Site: brandenburg
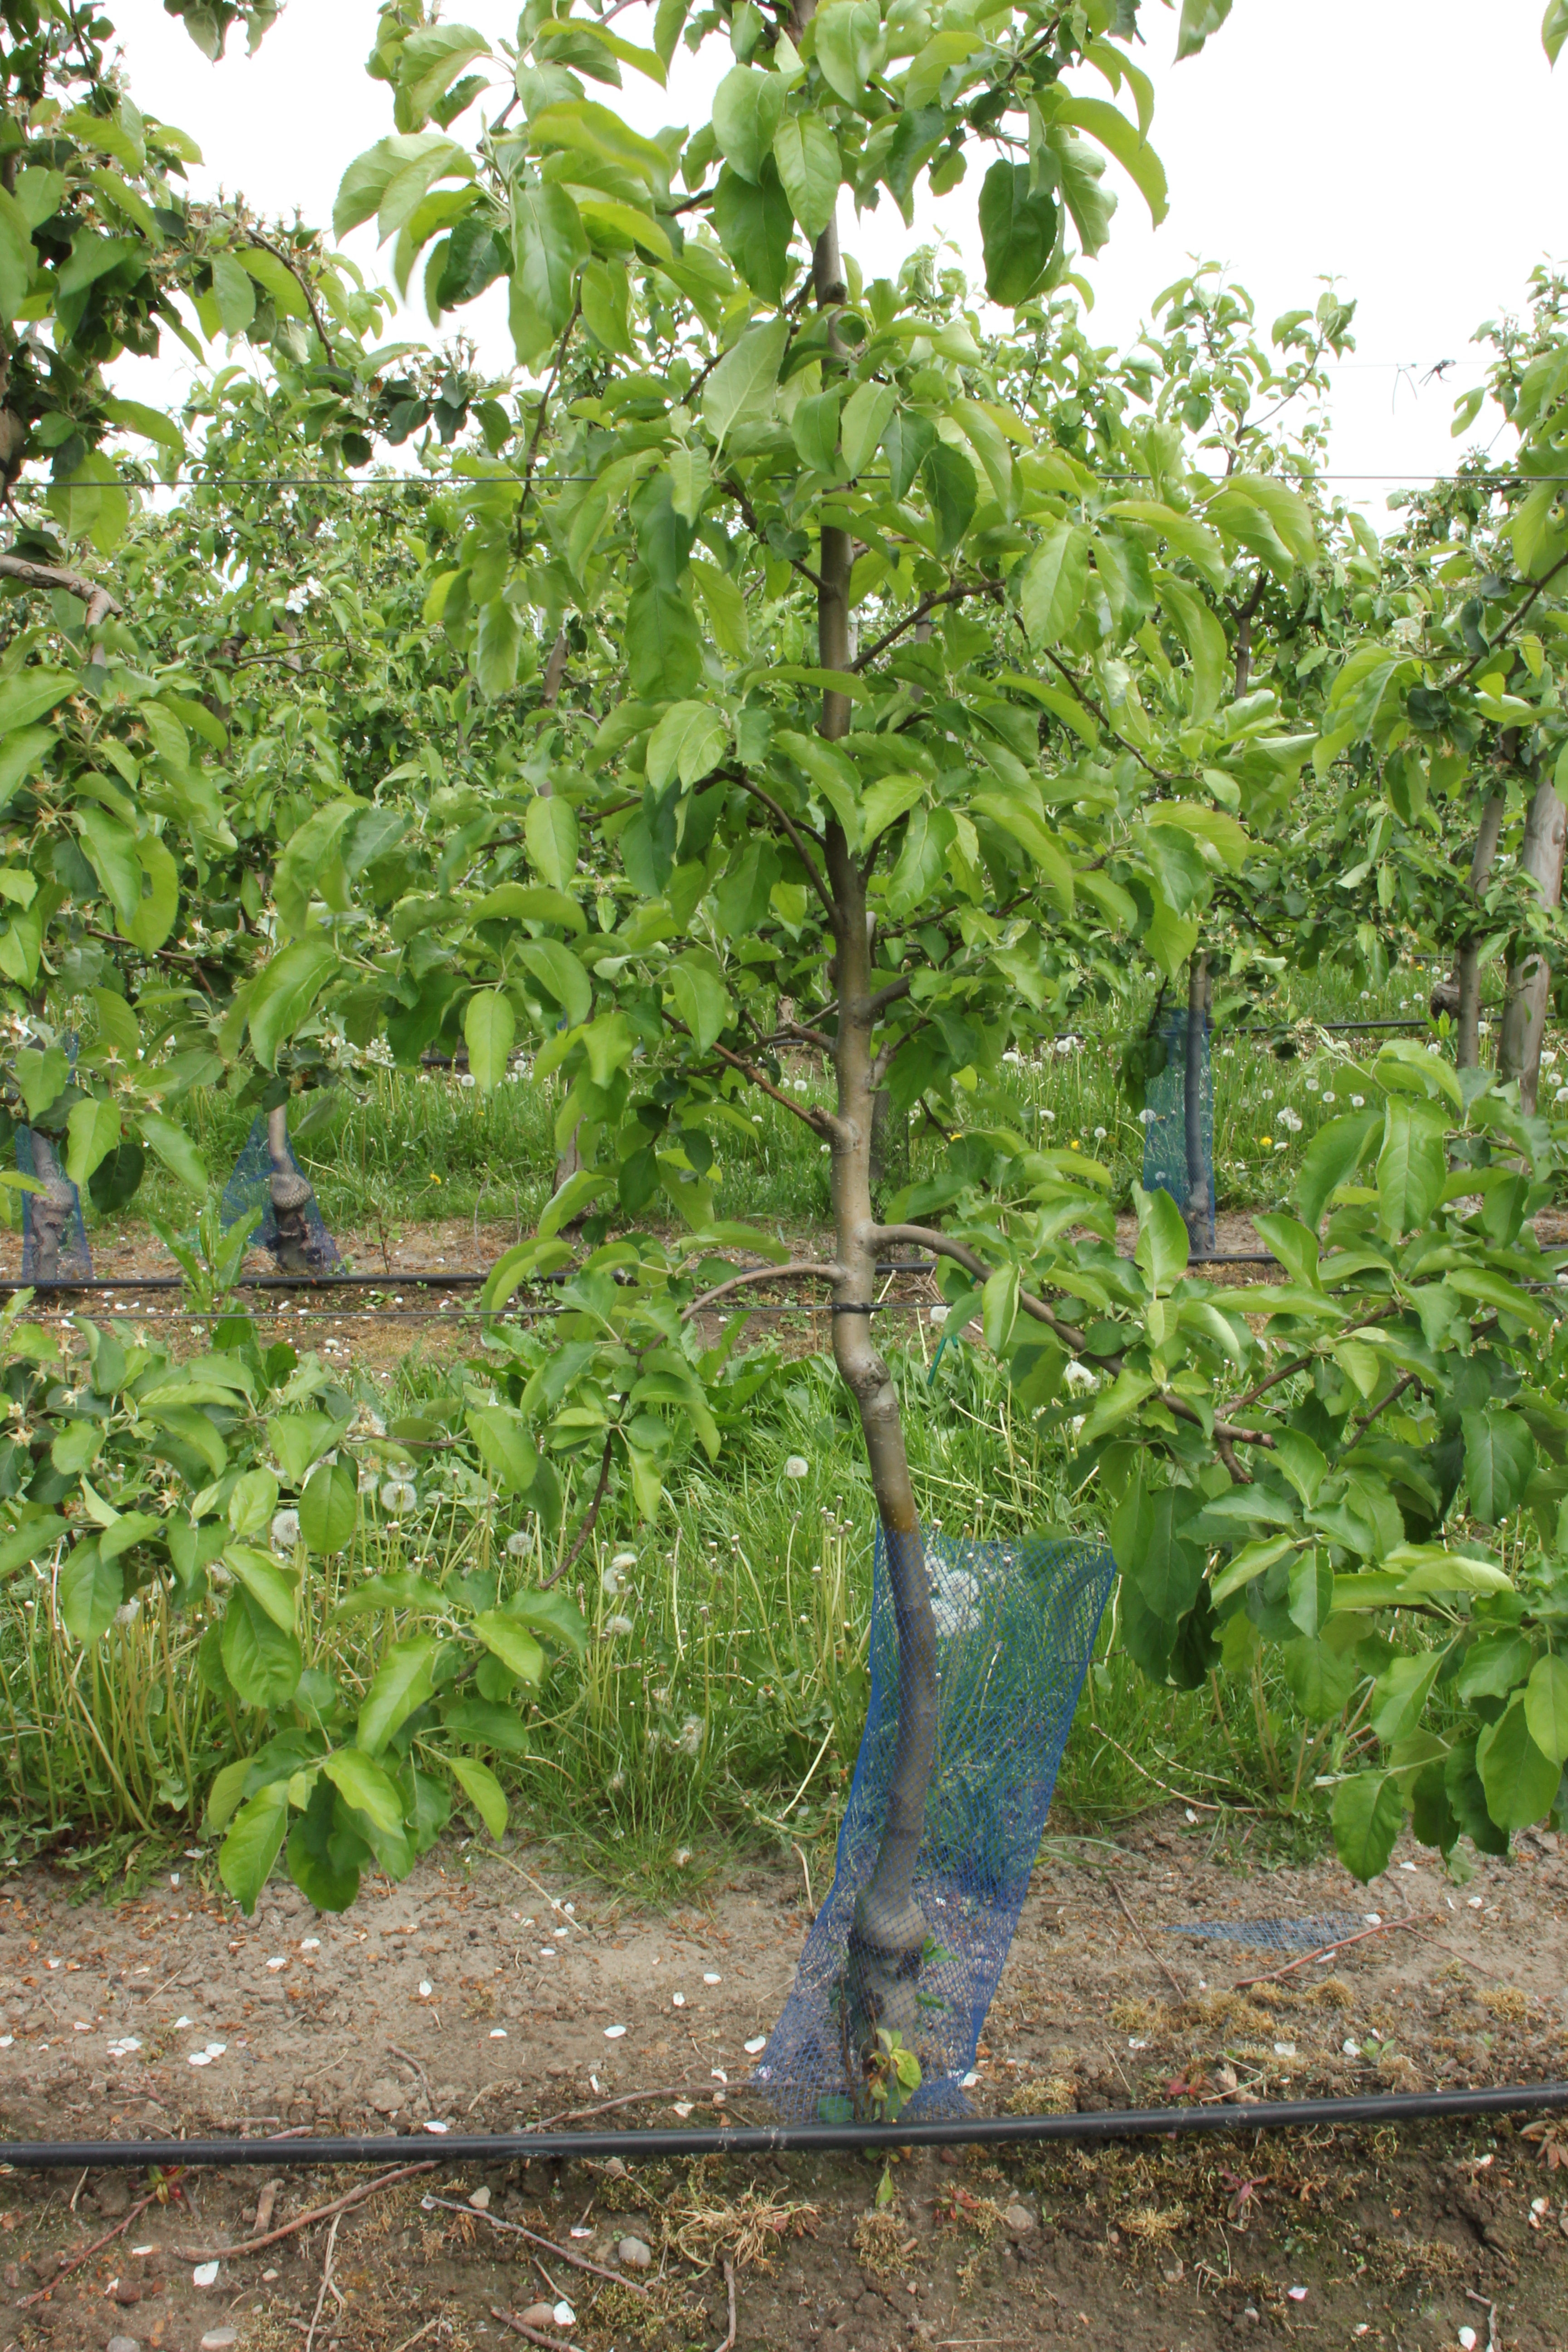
Growth stage (BBCH 67): Flowering